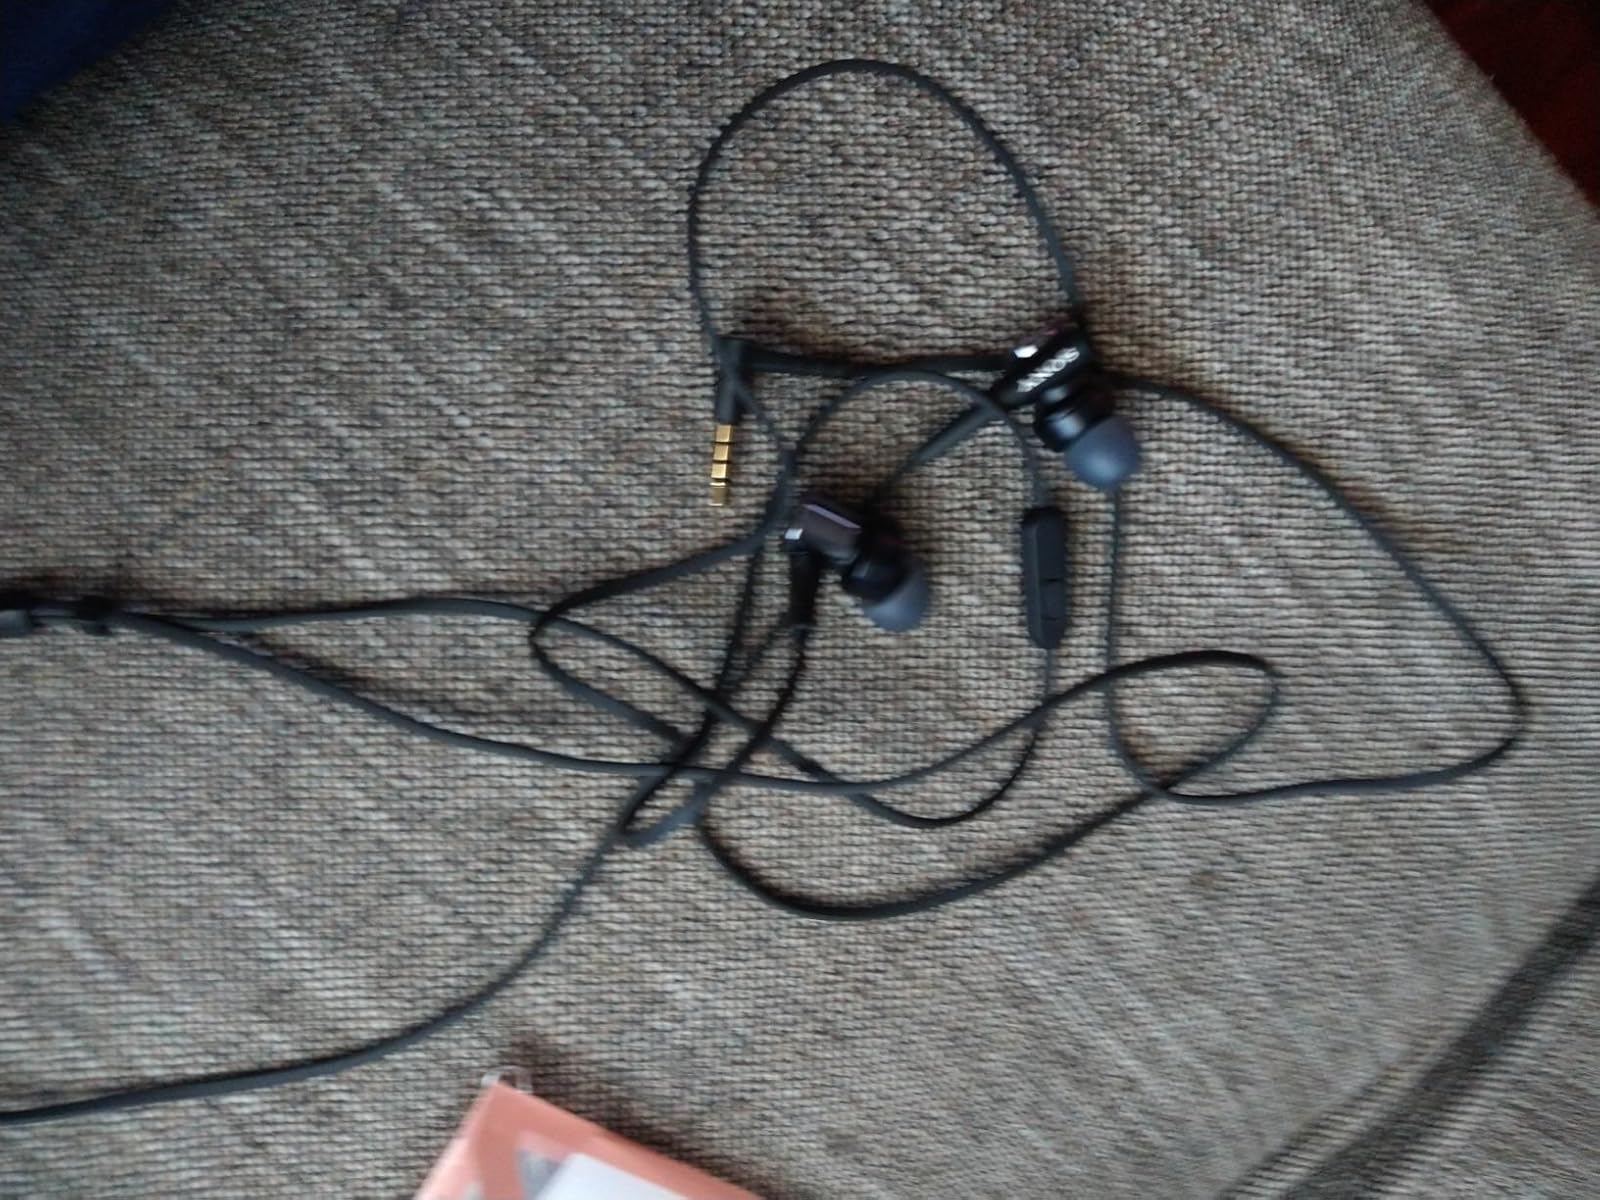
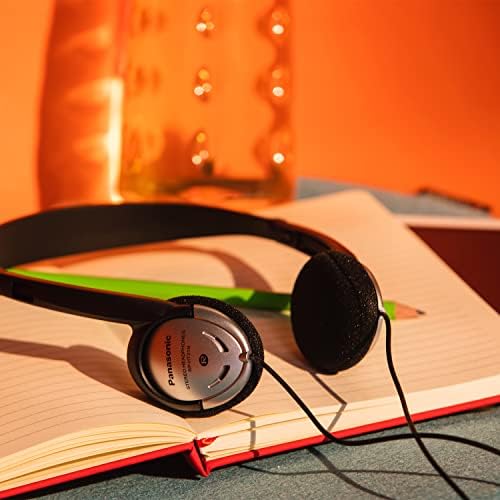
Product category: headphones
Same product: no